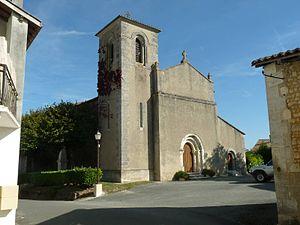
église de St-Romain (16), France
Saint-Romain est une commune du Sud-Ouest de la France, située dans le département de la Charente.